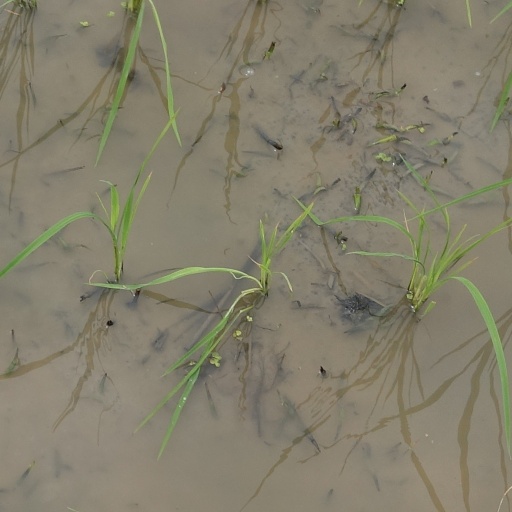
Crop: rice